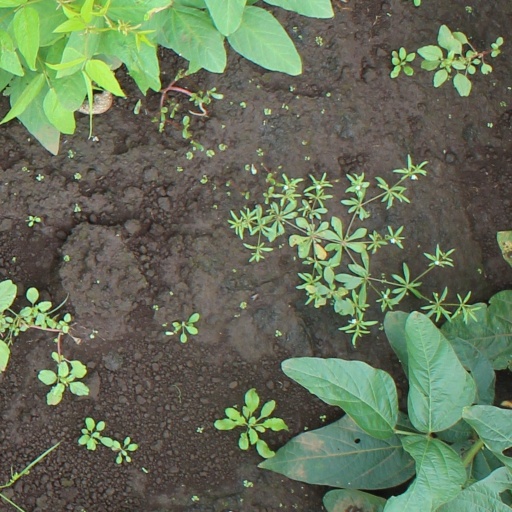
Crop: soybean